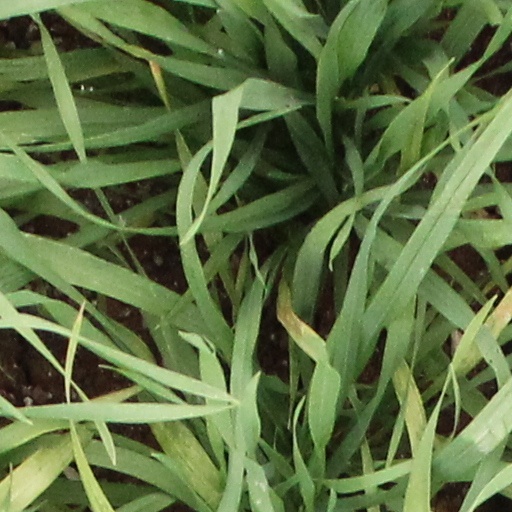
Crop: wheat